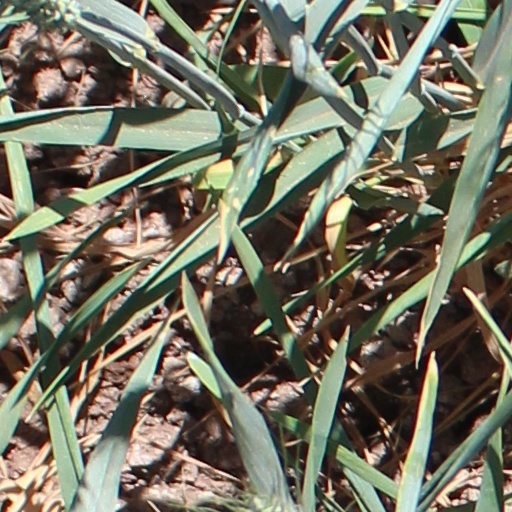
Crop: wheat